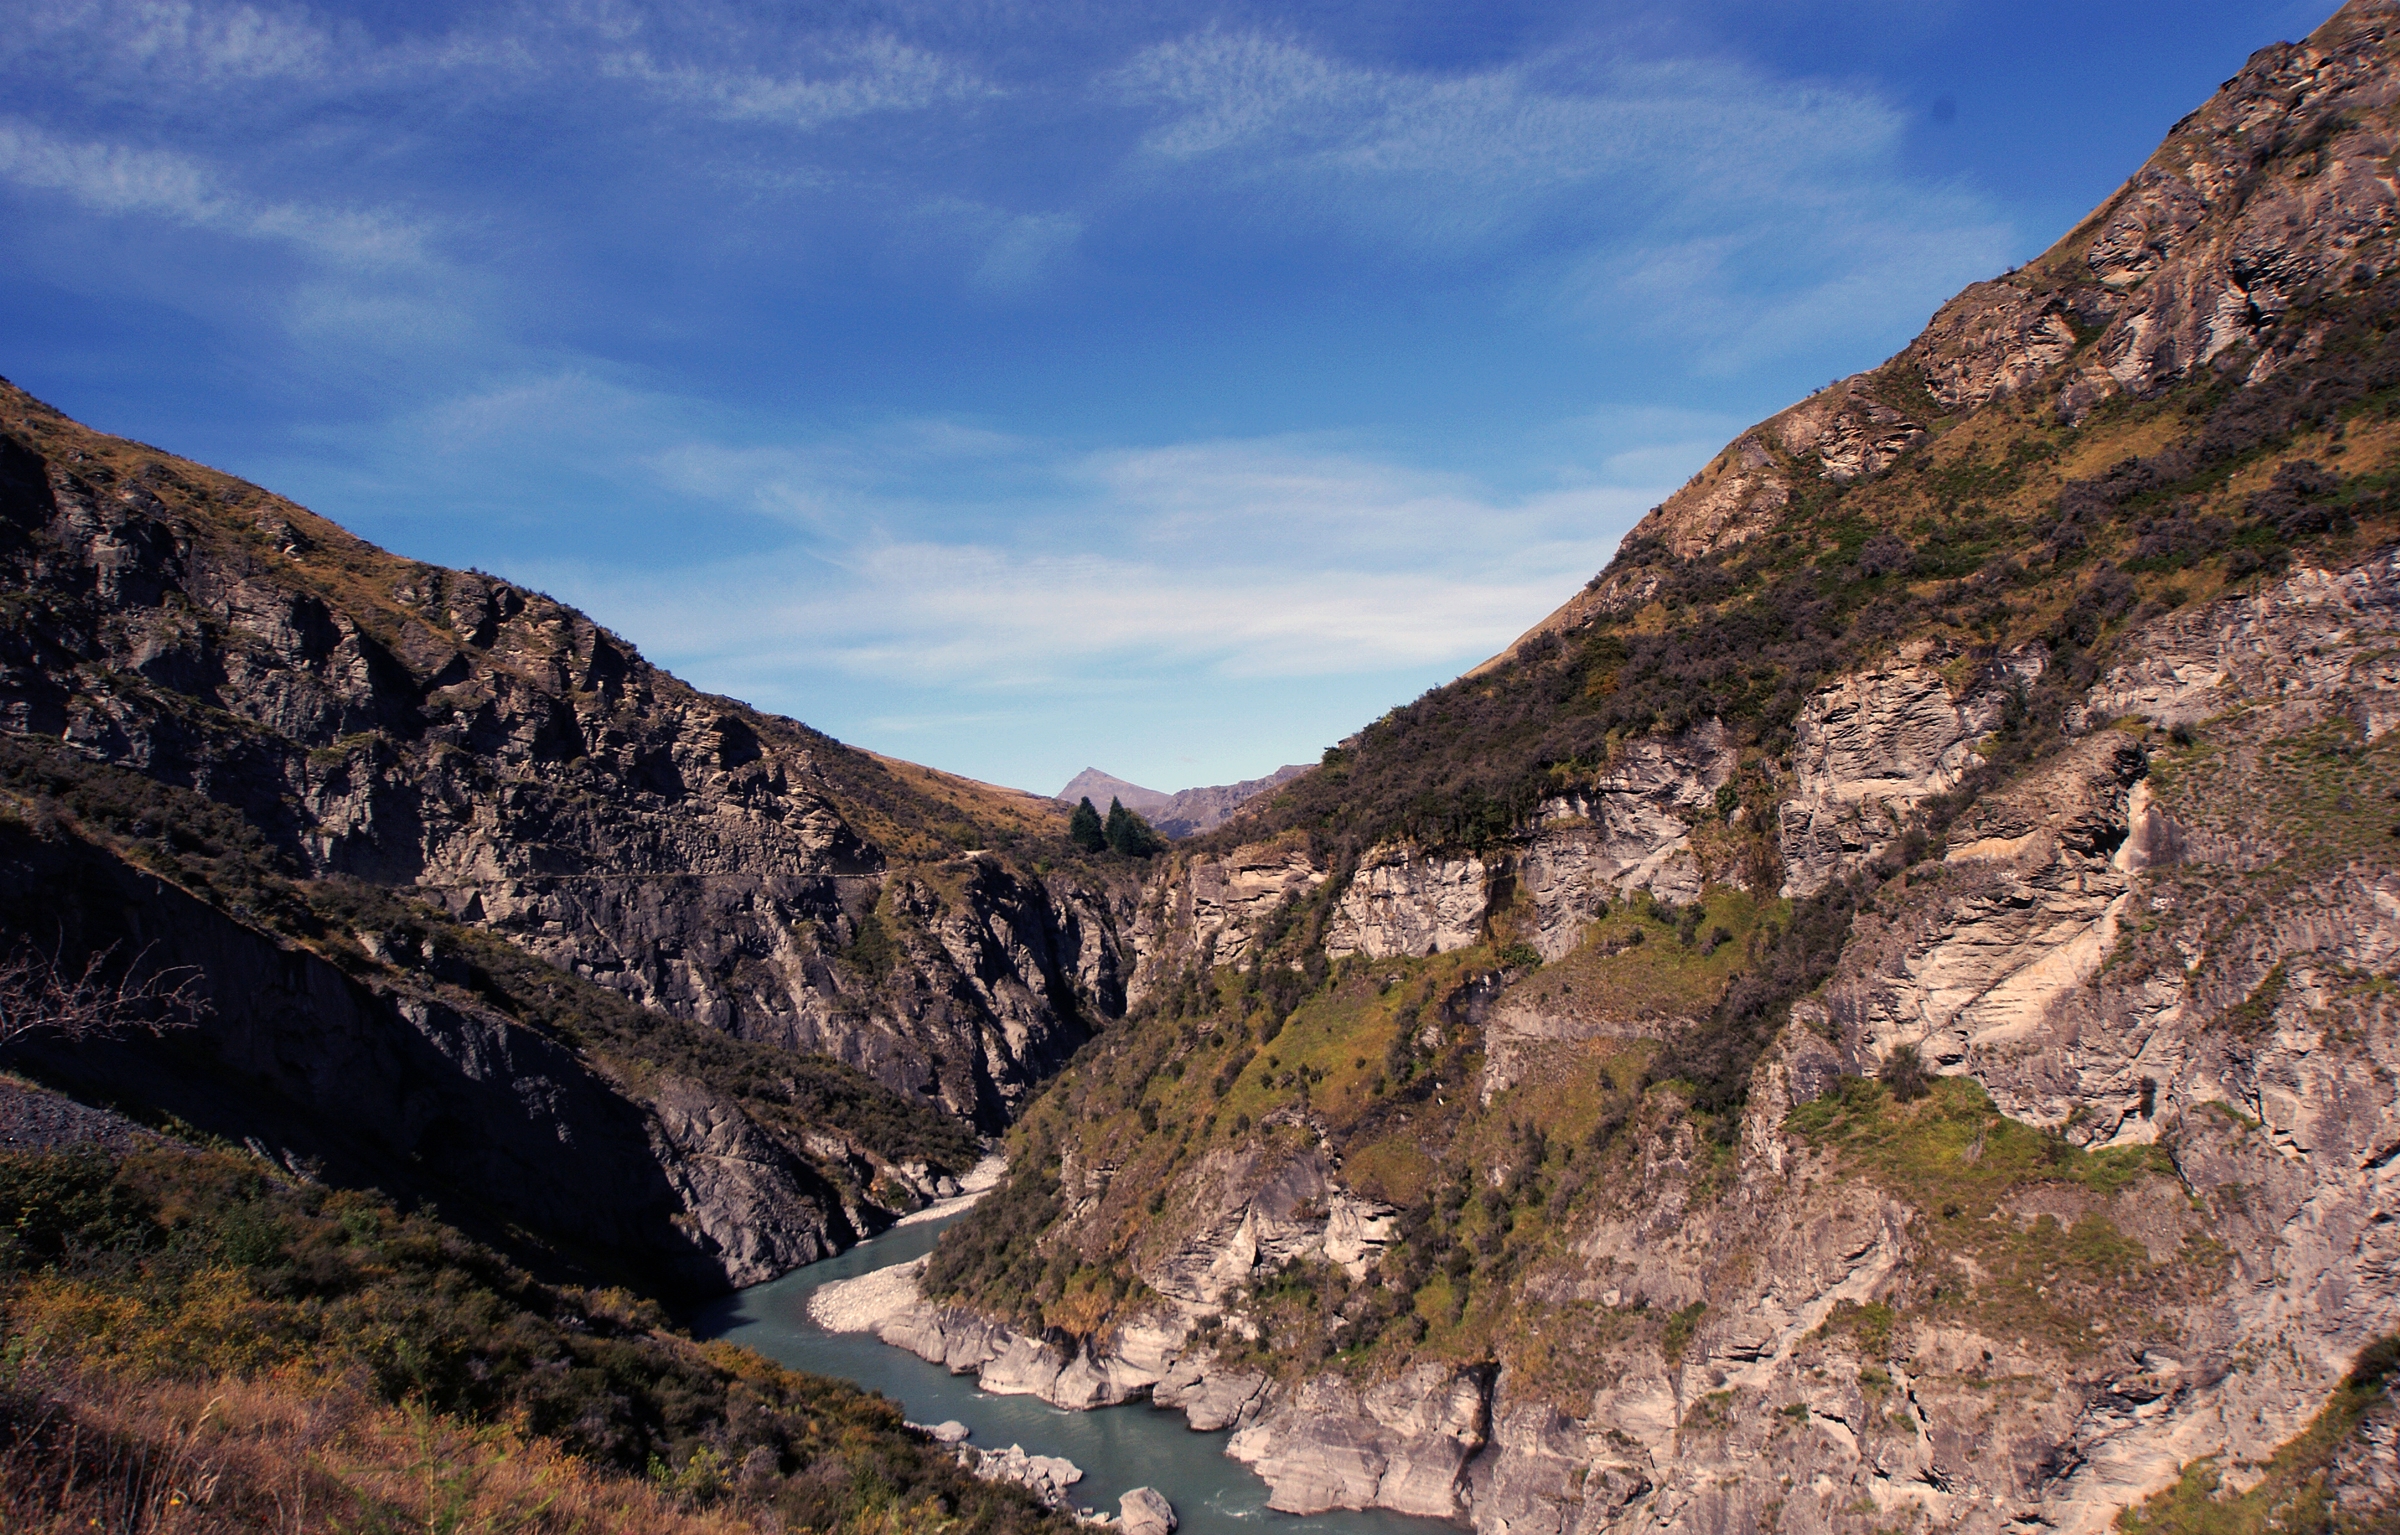
landscape, nature, rock, wilderness, walking, mountain, trail, adventure, valley, mountain range, cliff, terrain, ridge, publicdomain, geology, plateau, fell, otago, skipperscanyon, shotoverriver, queenstownsightseeing, skippersheritagetour, unforgettableskippers, goldmininghistory, wadi, landform, mountain pass, geographical feature, mountainous landforms, skipperscanyonqueenstown